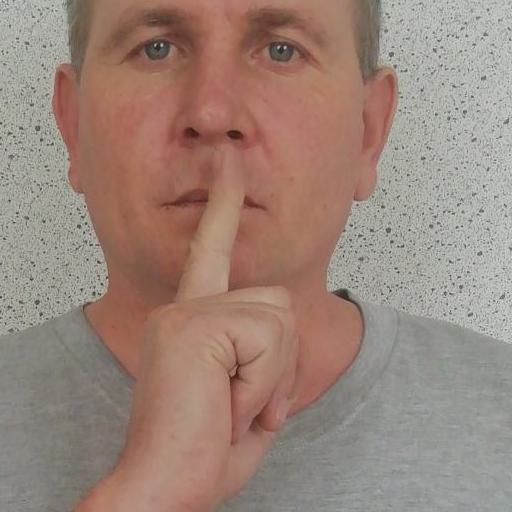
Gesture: mute